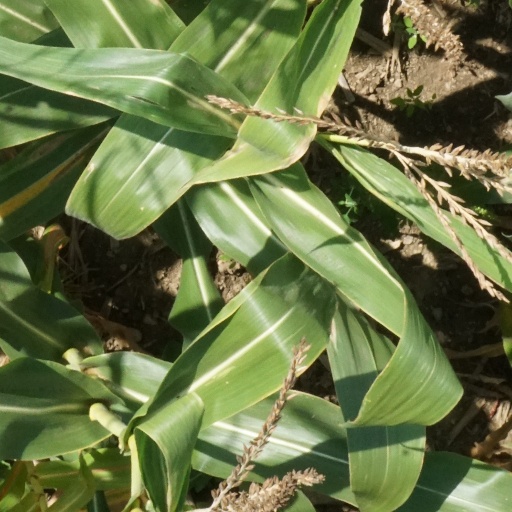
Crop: maize; corn